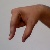
The image shows a hand gesture representing the letter 'Q' in Indian Sign Language.